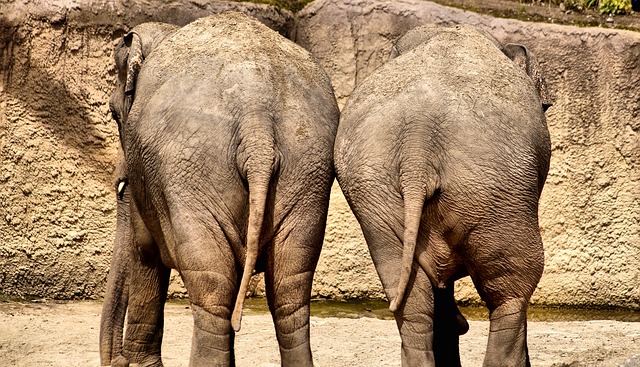
Label: elephant